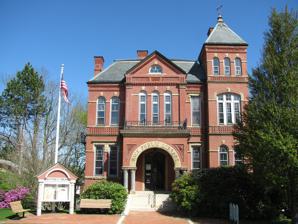
Building: Rice Public Library
Country: United States of America
Year built: 1889
United States historic place Rice Public Library U.S. National Register of Historic Places Show map of Maine Show map of the United States Location 8 Wentworth St., Kittery, Maine Coordinates 43°5′12″N 70°44′34″W / 43.08667°N 70.74278°W / 43.08667; -70.74278 Area 0.5 acres (0.20 ha) Built 1889 ( 1889 ) Built by A. S. Giddings Architect Shepard S. Woodcock Architectural style Romanesque Revival NRHP reference No. 79000190 Added to NRHP October 1, 1979 The Rice Public Library is the public library of Kittery, Maine .  It is located at 8 Wentworth Street ( Maine State Route 103 ) in the central Kittery Foreside village, in an architecturally distinguished Romanesque Revival building built in 1889 and listed on the National Register of Historic Places in 1979, with a large annex just across the street at 2 Walker Street. Architecture and history The Rice Building is located on the east side of Wentworth Street, a short way north of the main entrance to the Portsmouth Naval Shipyard .  It is a two-story structure, built primarily out of Philadelphia brick, with granite trim.  It has a hip roof, three-story tower on the right, and a main entrance set recessed under a round arch in a projecting gable section near the center of the front facade.  A granite string course separates the basement from the first floor, and a band of ornamental brick separates the first and second floors. The library was established by a bequest from Arabella Rice, whose 1867 will left funds for the establishment of a library in Kittery in honor of her father, a Kittery native.  A board of trustees was formed in 1875, three years after her death, and this building was completed in 1889.  It was designed by Boston architect Shepard S. Woodcock , and is his only known surviving commission in the state.  The building is also one of only two two-story Romanesque libraries in the state (the other is the Skowhegan Free Public Library ). When first opened, its upper level housed a museum and meeting space, which was used by the Grand Army of the Republic . After a $6.1 million renovation, the library reopened in 2022 . See also National Register of Historic Places listings in York County, Maine References